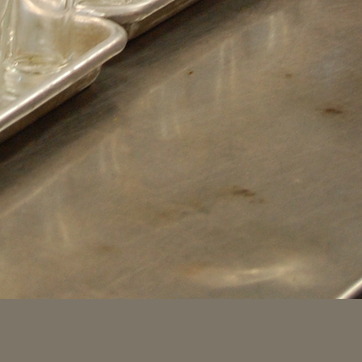
Material: metal